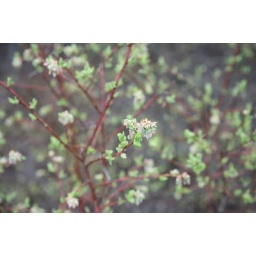
Delicate buds of spring will bear delicious fruit in summer.